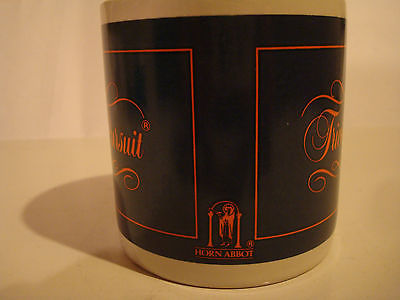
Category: mug